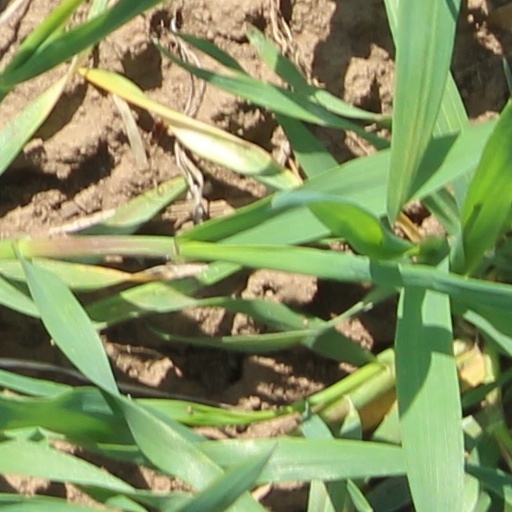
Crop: wheat